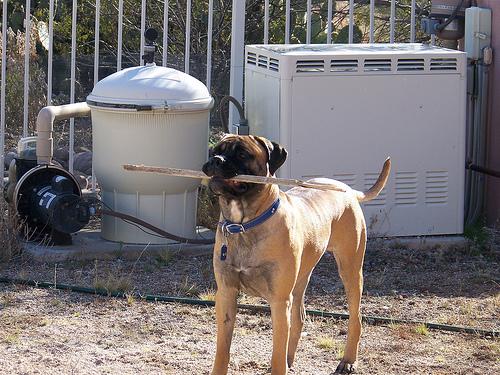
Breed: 231-n000077-bull_mastiff